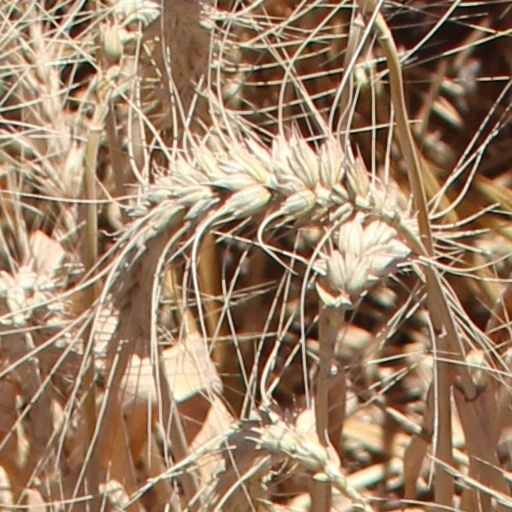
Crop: wheat